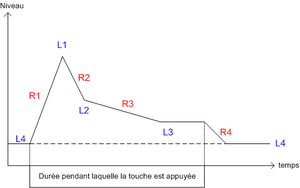
Générateur d'enveloppe en Synthèse FM (Synthétiseur Yamaha DX7)
L'enveloppe sonore est la courbe décrivant l'évolution d'une propriété d'un son en fonction du temps.
Le Yamaha DX7 est un synthétiseur utilisant une synthèse FM construit par Yamaha de 1983 à 1986, suivi par le DX7 II entre 1987 et 1989. Il a été le premier synthétiseur numérique à succès et a été utilisé dans de nombreux morceaux des années 1980.